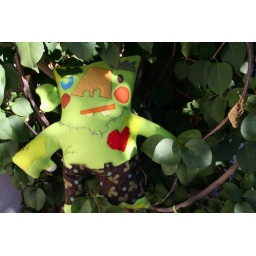
Frank N. Stein at home in the forest